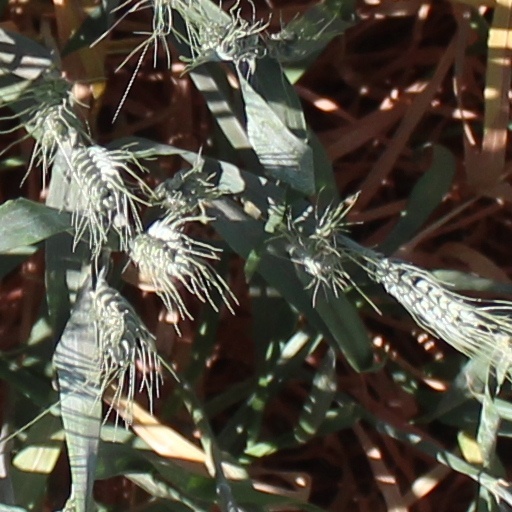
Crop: wheat